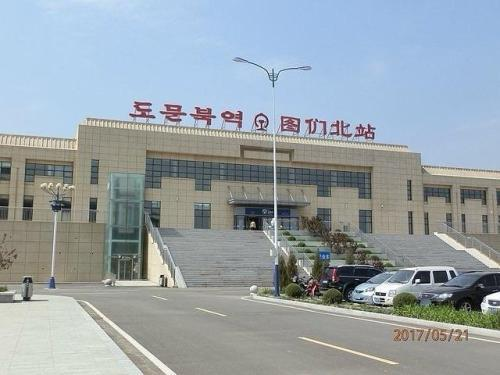
地标名称：图们北站
所在城市：延边朝鲜族自治州·图们市